El Dorado

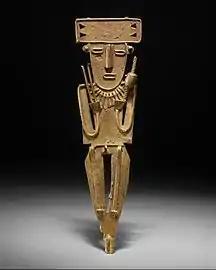
A Muisca "tunjo"

Following the death of Dalfinger, Georg Hohermuth von Speyer became the new governor of Coro, arriving at the colony in 1535. Federmann returned to Coro in the same year, and resumed his former post as deputy. Hohermuth sent Federmann on an expedition to the Upar Valley in the west, while he led an expedition of his own to the south, hoping to find gold in one direction or the other. Hohermuth's party followed the course of the Andes south-southwest along the edge of the "llanos"; a two-year trek brought them to the region of the Ariari River, where they heard rumours of a rich land to the west. By this time, however, morale was low – over 200 men had died along the way, and many of the remainder were too ill to fight – and Hohermuth was forced to turn back.